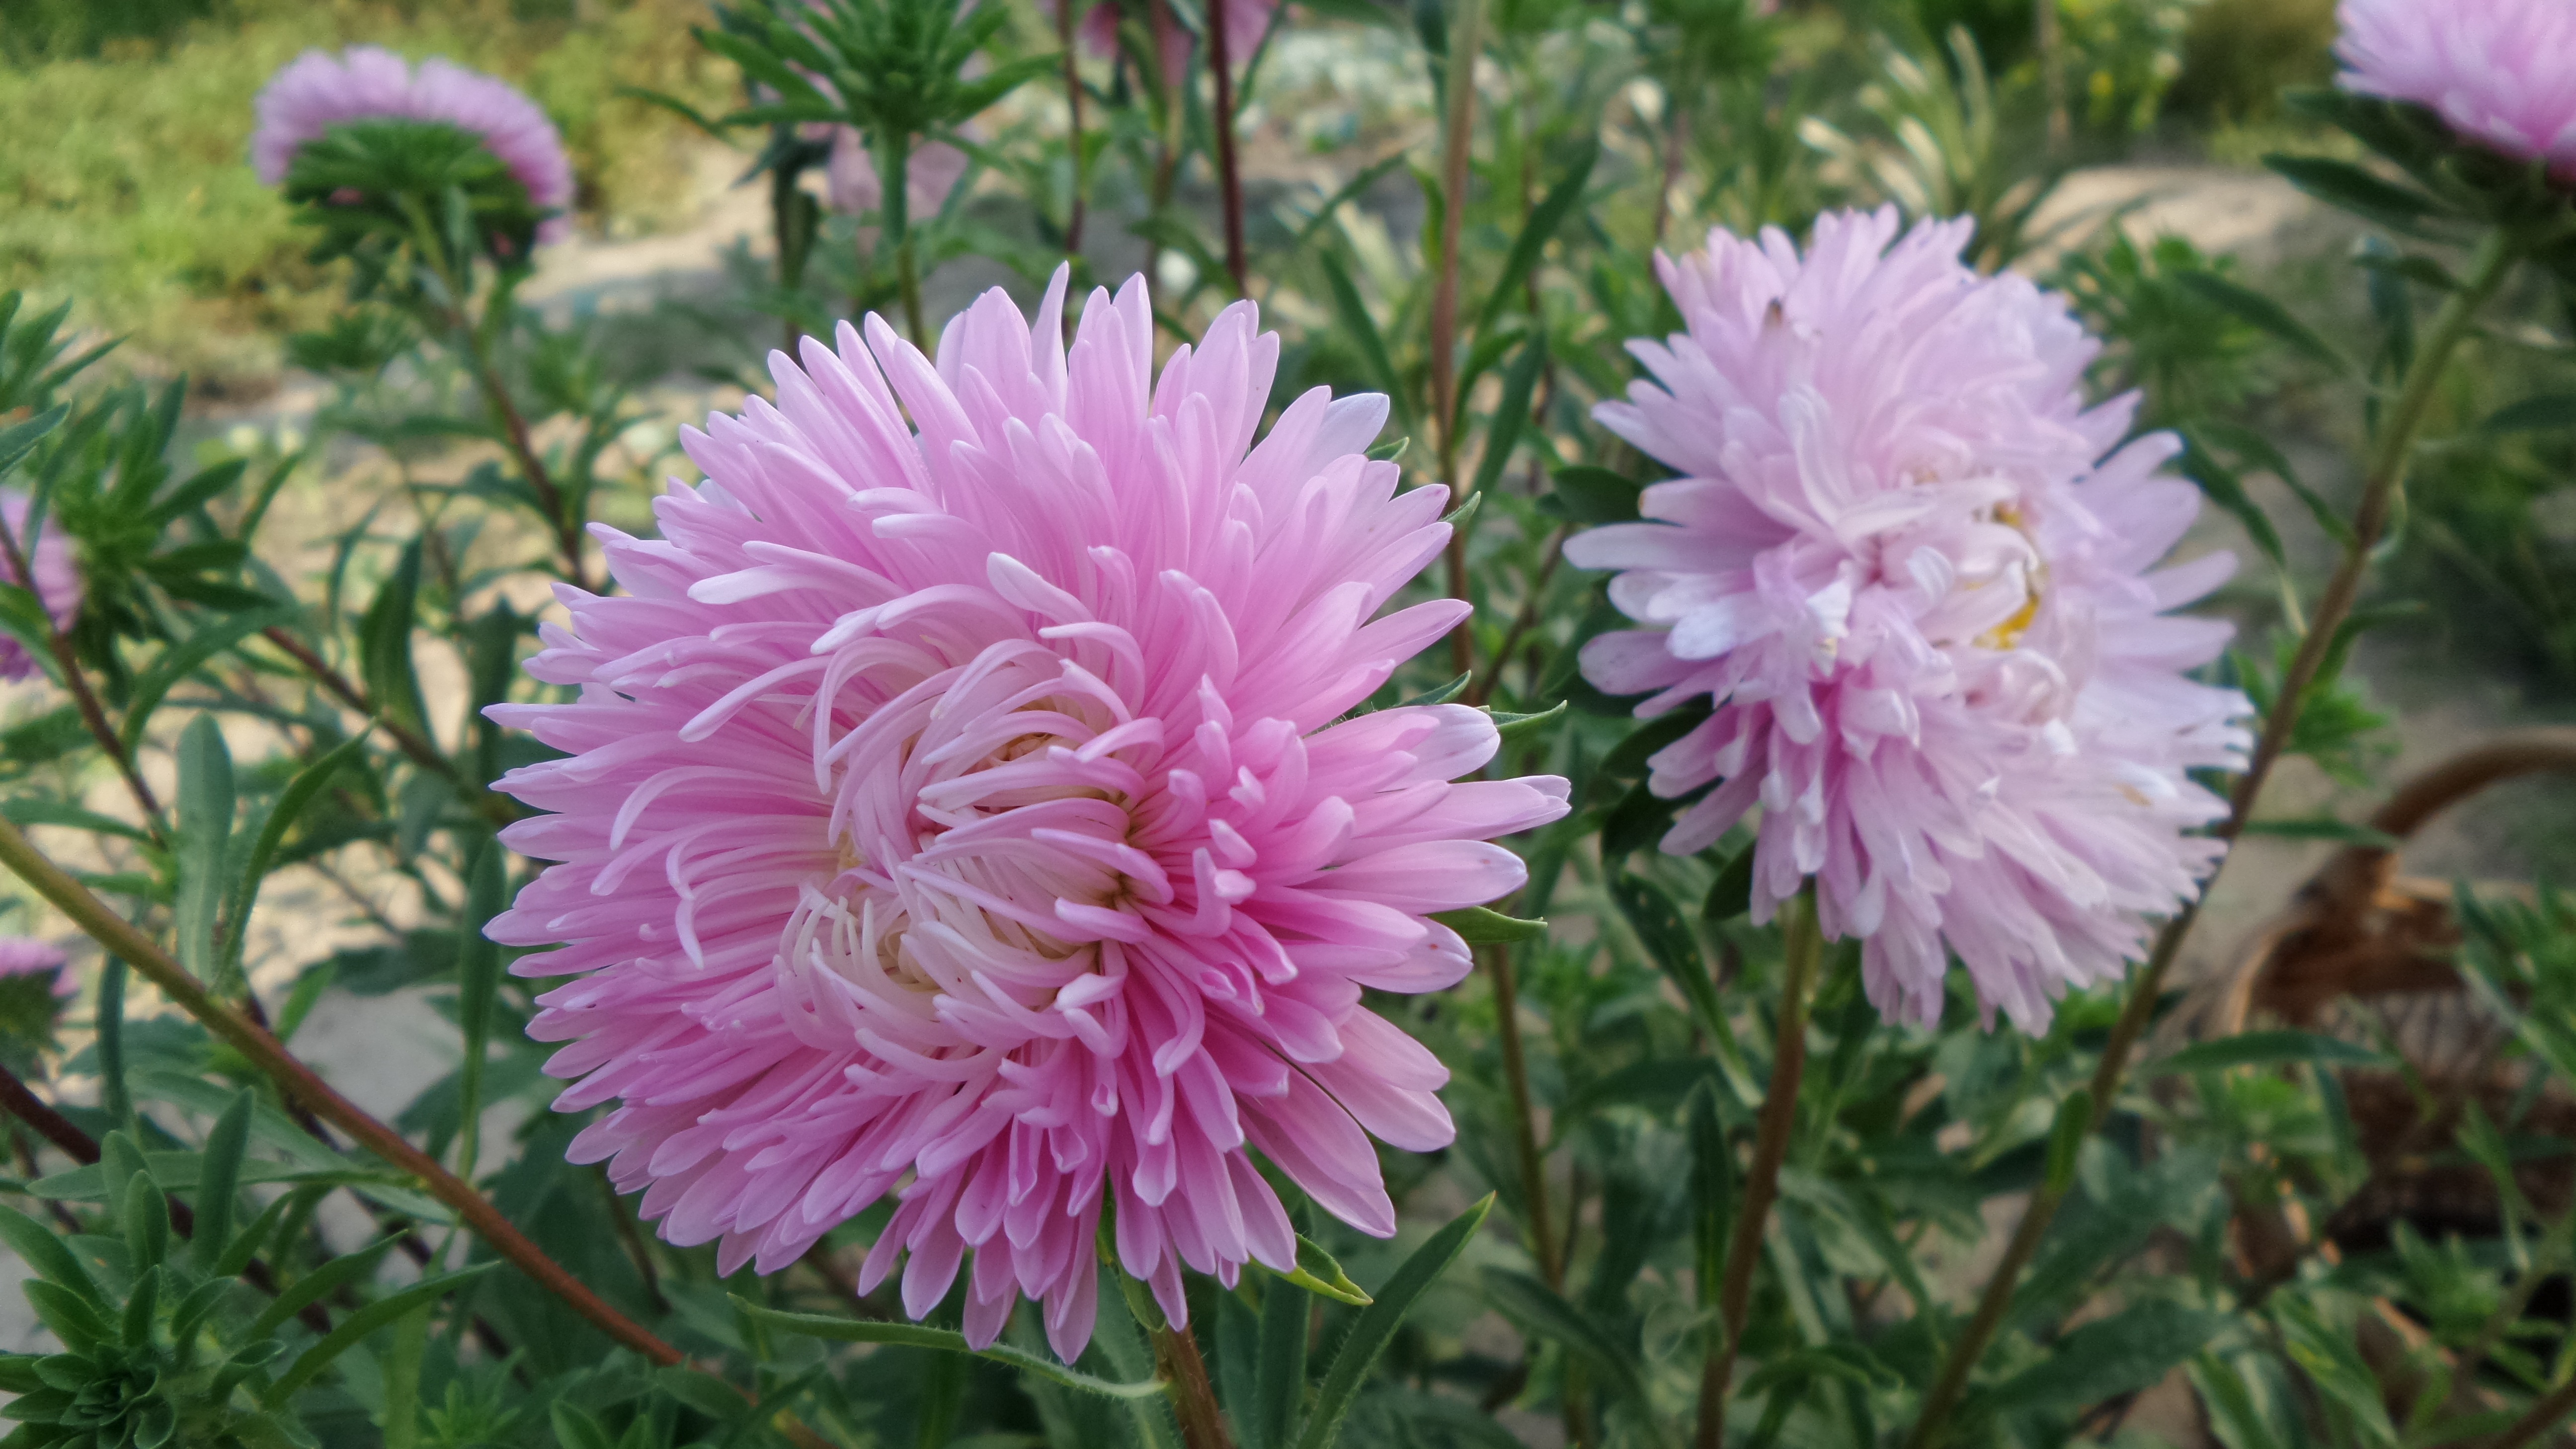
plant, flower, petal, botany, pink, flora, dahlia, aster, annual, flowering plant, daisy family, asterales, annual plant, land plant, chrysanths